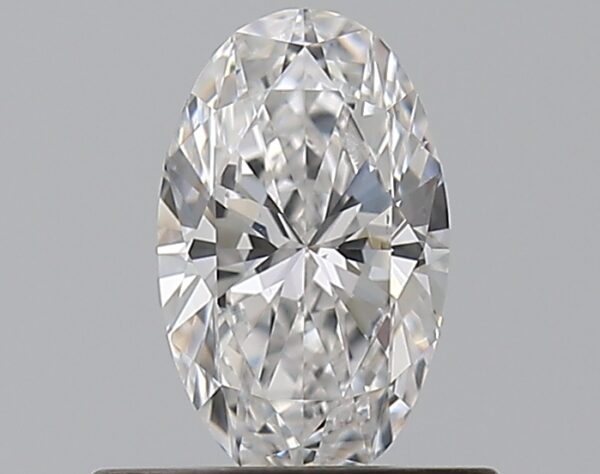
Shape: oval
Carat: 0.5
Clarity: VS2
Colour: D
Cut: EX
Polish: EX
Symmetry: VG
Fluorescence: ST
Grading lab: GIA
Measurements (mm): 6.84 x 4.19 x 2.61